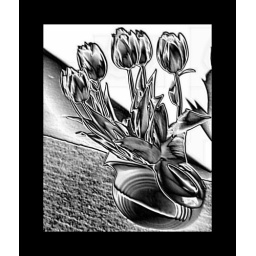
...my fiestaware vase and tulips at the capote black and white ball in my hallway on Thursday morning!